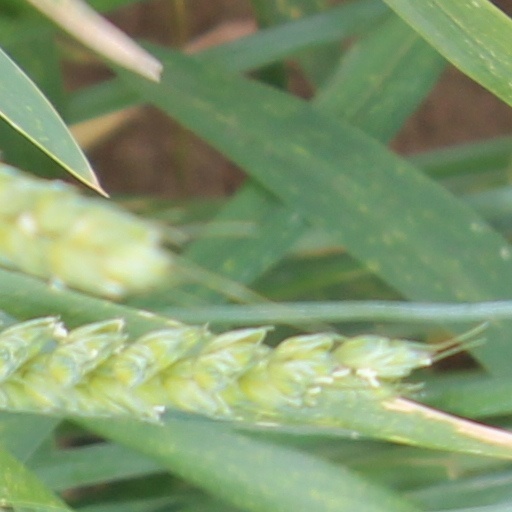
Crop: wheat